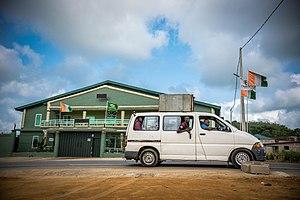
Le gbaka un mini-car de transport en commun de 18 place qui relie Abidjan à Bonoua This is an image with the theme ""Africa on the Move or Transport"" from: Ivory Coast"
Bonoua est une ville du département de Grand-Bassam, dans la région du Sud-Comoé, située au nord-est de Grand-Bassam.